Ponarth Church

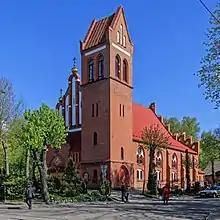
In 2017

Ponarth Church was a Protestant church in the Ponarth quarter of Königsberg, Germany.